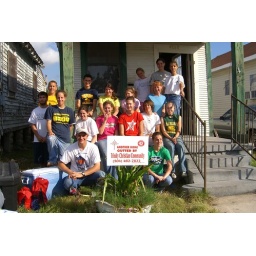
Stephanie's team (she's in the red shirt with a star) after completing the gutting of their first home.